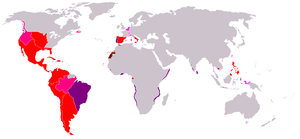
La Monarchie catholique, Monarchie espagnole ou simplement la Monarchie est le vocable sous lequel était désigné l'ensemble des territoires tenus par les monarques espagnols de la fin du XVᵉ siècle à 1716. Cette désignation vient du titre de Roi catholique, concédé par le pape aux souverains d'Aragon et de Castille en 1496. Elle constitue une union dynastique de principautés réputées égales et indépendantes partageant un prince commun, assisté personnellement par un système polysynodique de conseils spécialisés.